Hawkstone Park

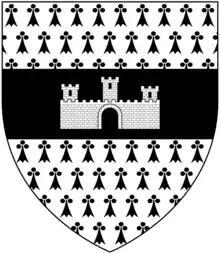

In the sixteenth century, the manors Soulton and Hawkstone (the latter of which includes the village) were obtained in 1556 by Sir Rowland Hill, the coordinator of the Geneva Bible who is associated with Shakespeare’s play "As You Like It." Sir Rowland Hill made his residence at Soulton and recruited the Hawkstone landscape for allegorical landscape gardens addressing his house there.